Wikala of Sultan Qaytbay

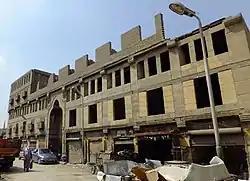
The street facade of the wakala (in 2012).

The Wikala of Sultan Qaytbay or Wakala of Sultan Qaytbay (among other variations) is an urban caravanserai ("wikala" or "wakala") and "rab" (apartment complex) built by Sultan al-Ashraf Abu al-Nasr Qaitbay in 1481 CE in Islamic Cairo, the historic medieval district of Cairo, Egypt.